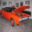
Label: automobile